Answer in natural language. How many Statues are visible in the scene? Choose between the following options: 1, 3, 0, 2 or 4
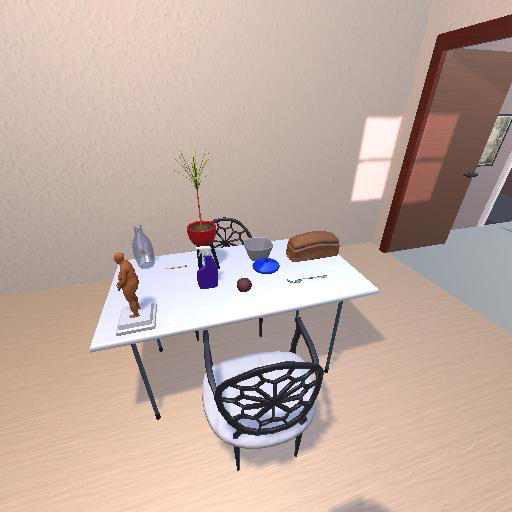
<answer>1</answer>